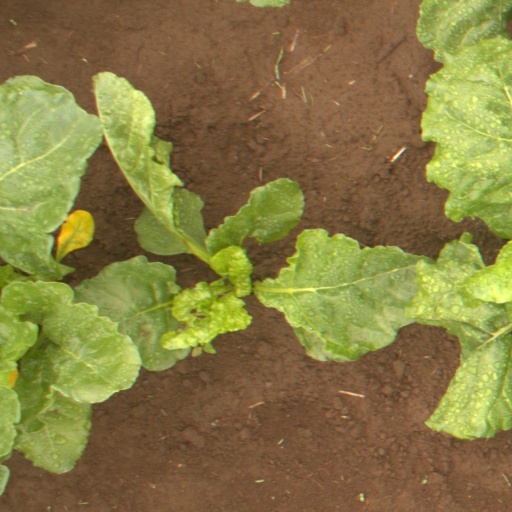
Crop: sugar beet